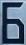
Number: 6